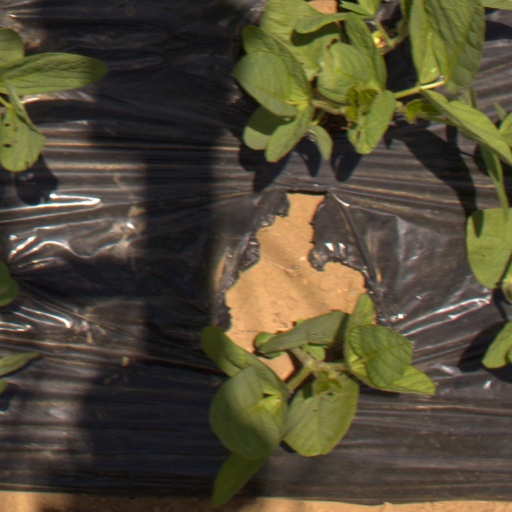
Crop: Jerusalem artichoke